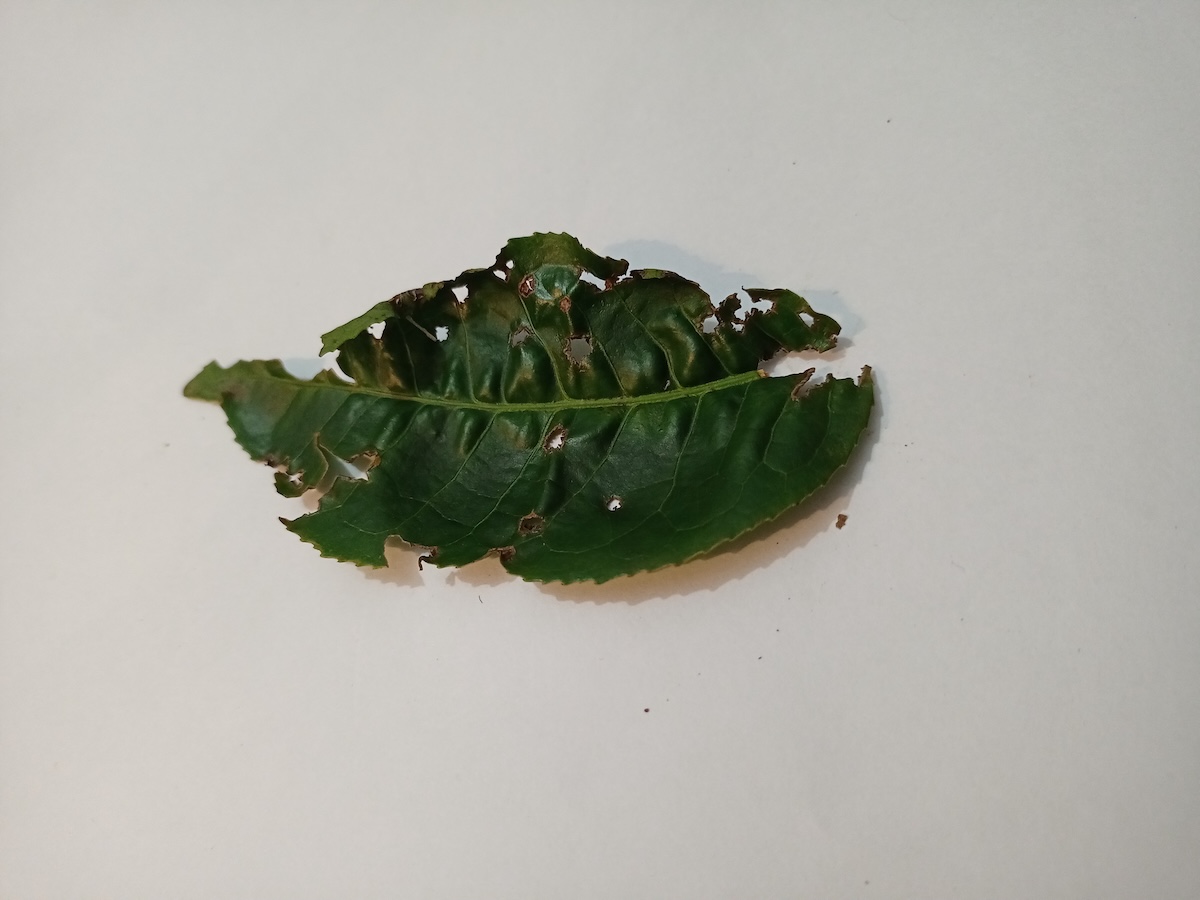
Label: Green mirid bug